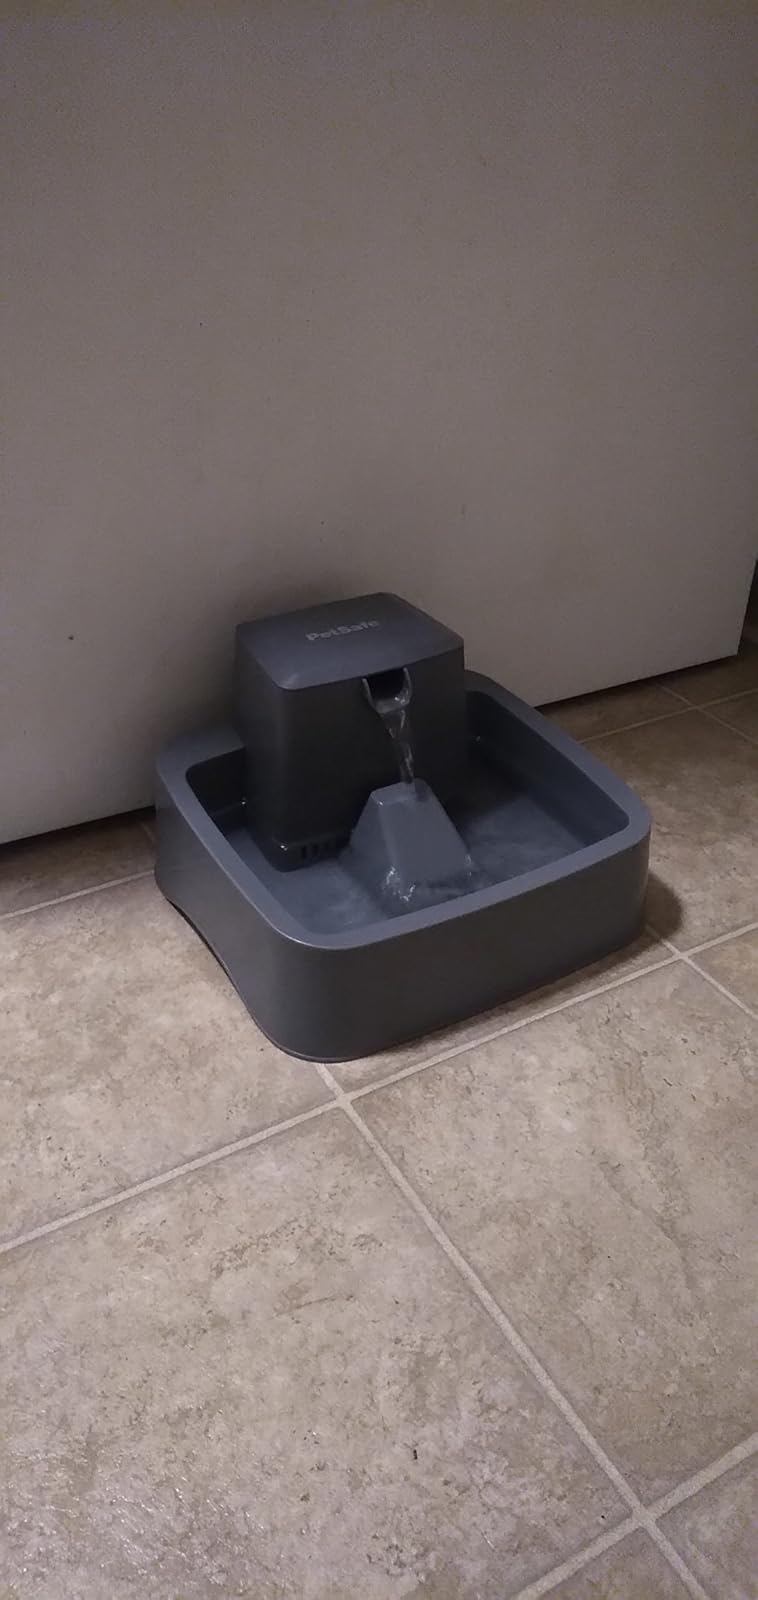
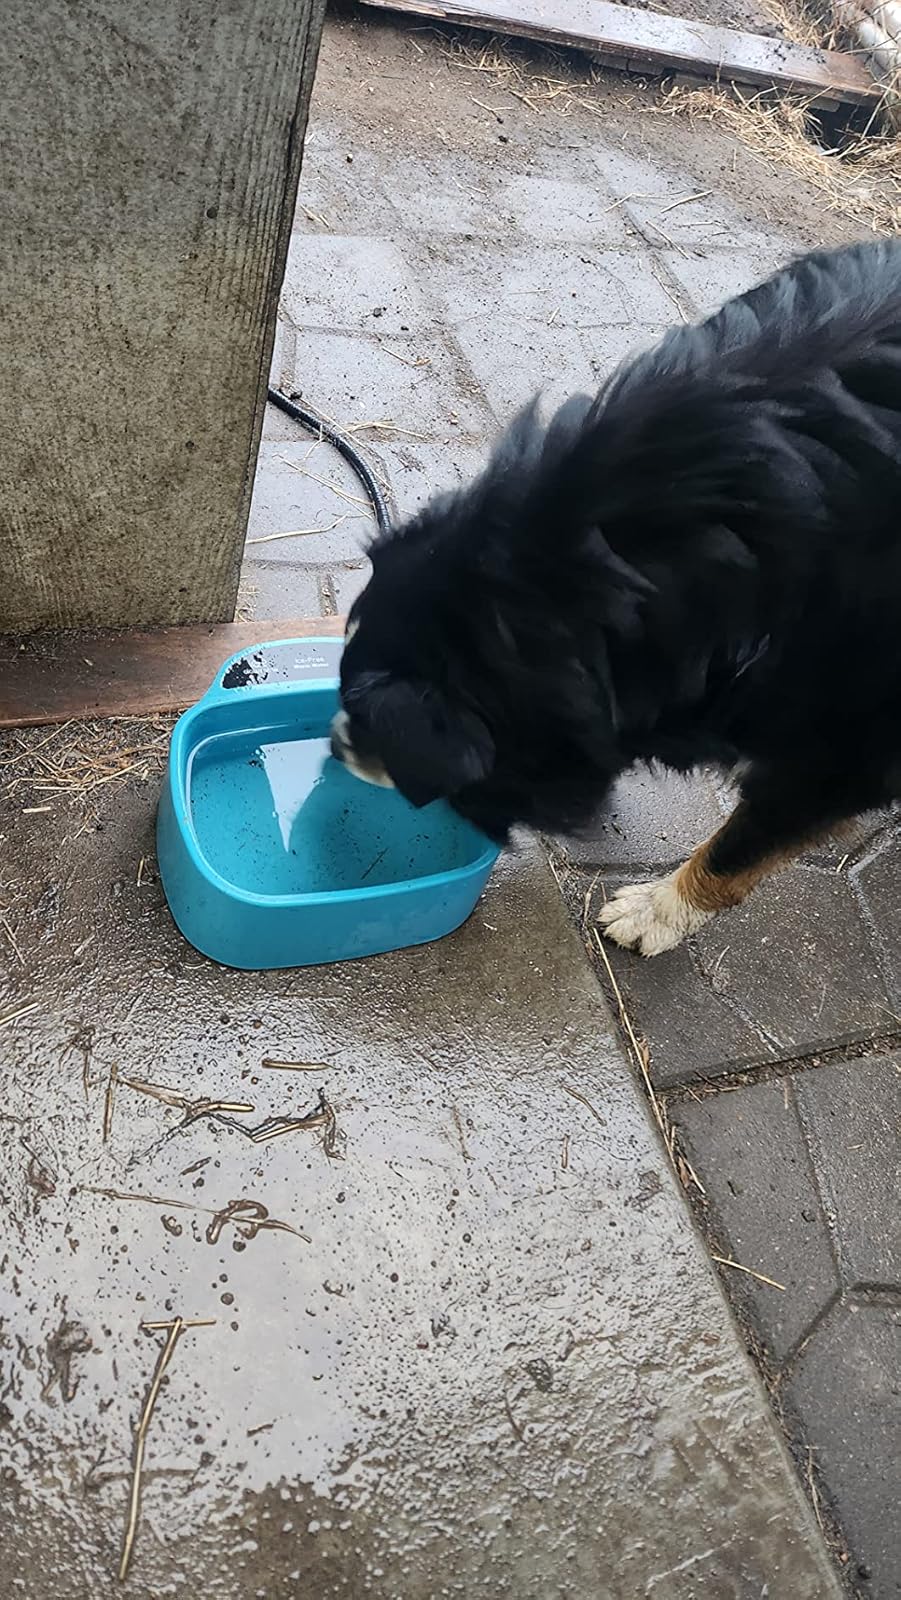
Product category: items_bowl
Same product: no